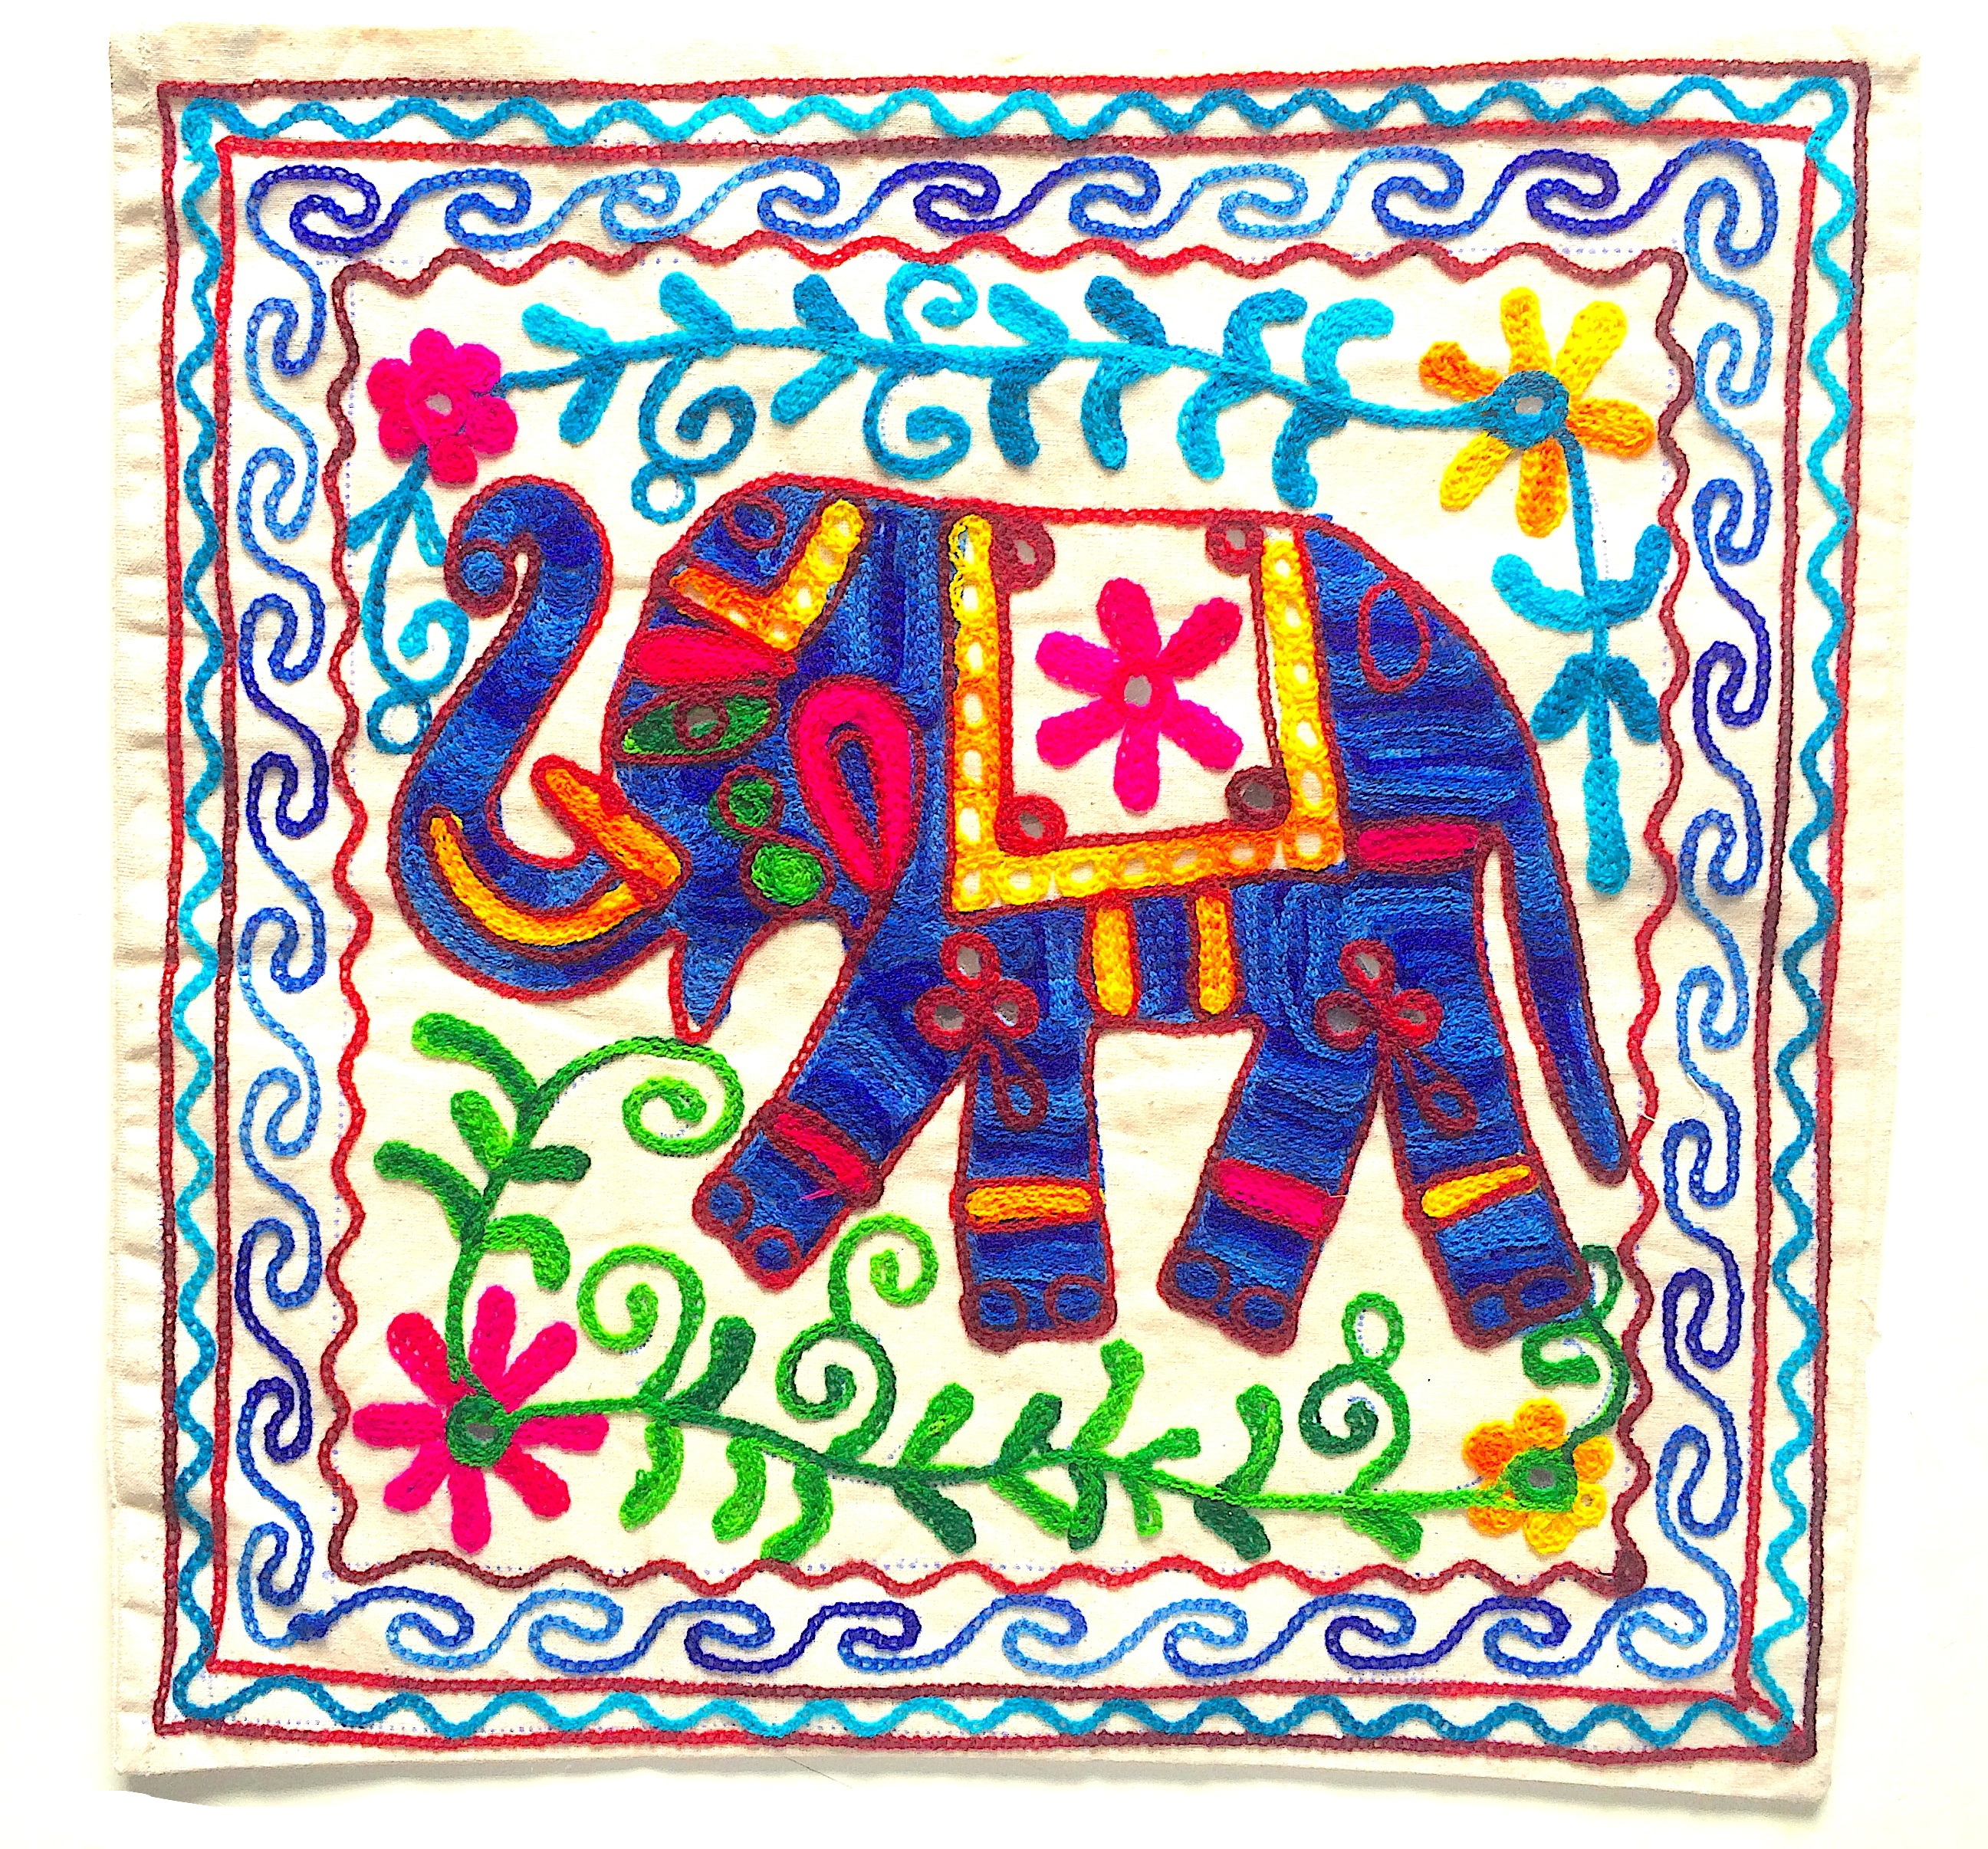
pattern, crafts, picture frame, cover, pillowcase